Palace of Karabakh Khans

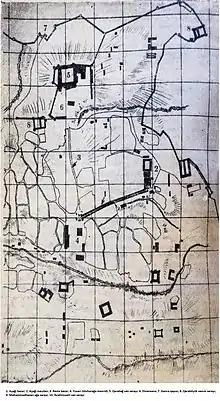
Palace of the Karabakh Khans' location in the historical center of the city of Shusha's plan

Almost all cities of the feudal period were characterized by the presence of the fortified citadels built within on naturally protected hills. These citadels, being the architectural and planning dominant, housed the palace complex, fortifications and other structures designed to serve the ruler and to ensure his safety. In the 16-18th centuries, the rulers’ citadel was called Icheri Gala (the inner fortress), sometimes Bala Gala (the small fortress) or Ark (as, for example the citadel of Tabriz).